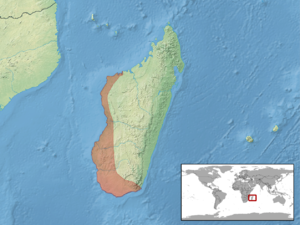
Paroedura picta est une espèce de geckos de la famille des Gekkonidae.